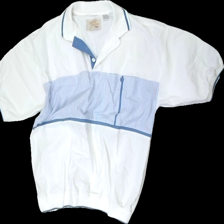
View: front
Type: T-shirt
Category: Men
Brand: Not in the list
Brand text on label: The fox
Colors: Green, Blue, Black, Multicolor
Material: 63% Polyester 37% Cotton
Pattern: Striped
Cut: None
Trend: 80s
Price range: 100-150
Recommended usage: Reuse